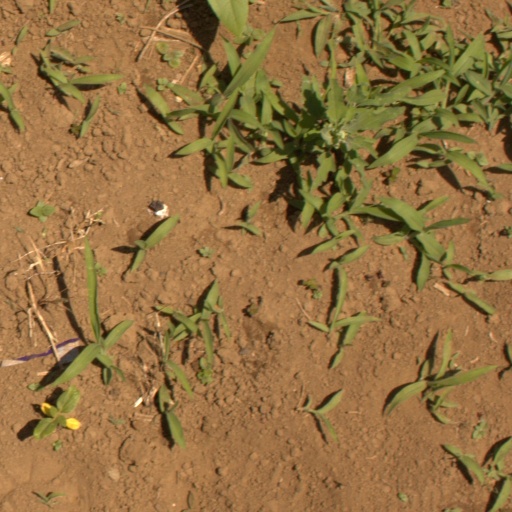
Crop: Jerusalem artichoke